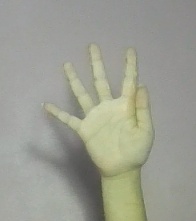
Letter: sheen